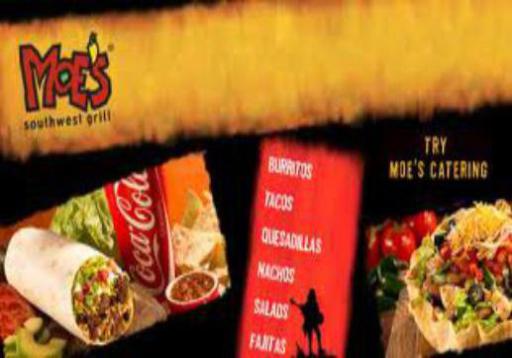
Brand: moe's southwest grill
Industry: Food